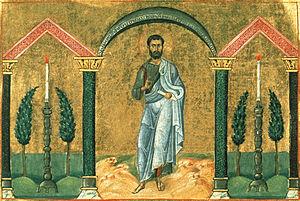
Timon est un saint chrétien fêté localement le 19 avril en Occident et le 30 décembre en Orient ou le 28 juillet avec quatre autres diacres. Il fait partie des Sept, premiers diacres de l'histoire de l'Église et des Septante disciples choisis par Jésus-Christ.
La présente liste ne se veut pas exhaustive. Elle se propose de mentionner un choix de saints parmi les plus vénérés par l'Église orthodoxe selon les dates du calendrier grégorien. Les dates du calendrier julien sont les mêmes mais correspondent, dans le calendrier grégorien, à une date postérieure de 13 jours. Elle les classe par collège, selon une logique qui prévaut lors de la composition du programme iconographique destiné à décorer les murs d'une église. Quelques saints peuvent figurer dans deux collèges différents.